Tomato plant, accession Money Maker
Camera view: vertical (180 deg); turntable rotation: 270 degrees
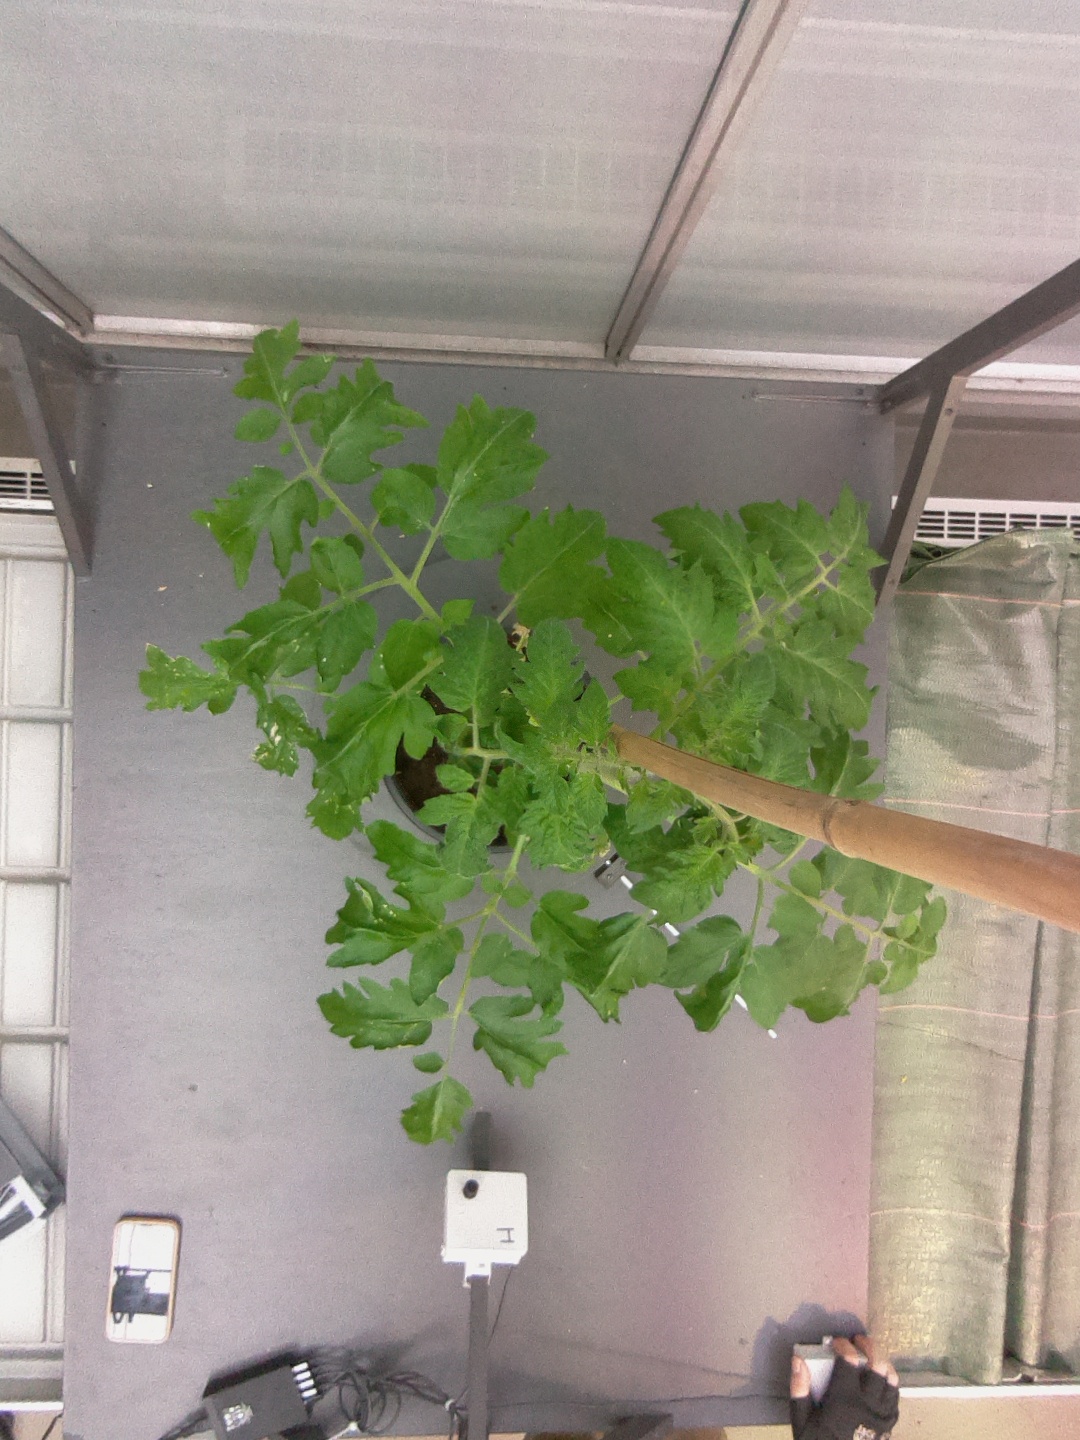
BBCH growth stage 52: 2 inflorescences visible